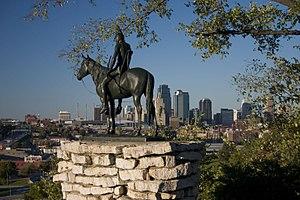
Les Scouts de Kansas City sont une franchise de hockey sur glace d'Amérique du Nord. Ils évoluent pendant deux saisons dans la Ligue nationale de hockey, entre 1974 à 1976 dans la ville de Kansas City dans le Missouri. À la suite de ces deux saisons, la franchise est déménagée dans le Colorado, à Denver, et devient les Rockies du Colorado, qui eux-mêmes deviendront par la suite les Devils du New Jersey.